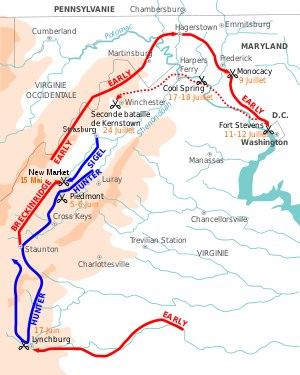
Les campagnes de la vallée de Shenandoah de 1864 sont un ensemble de mouvements de troupes et de batailles qui ont eu lieu dans la vallée de Shenandoah en Virginie, de mai à octobre 1864. De nombreux historiens militaires divisent cette période en trois « campagnes » distinctes.